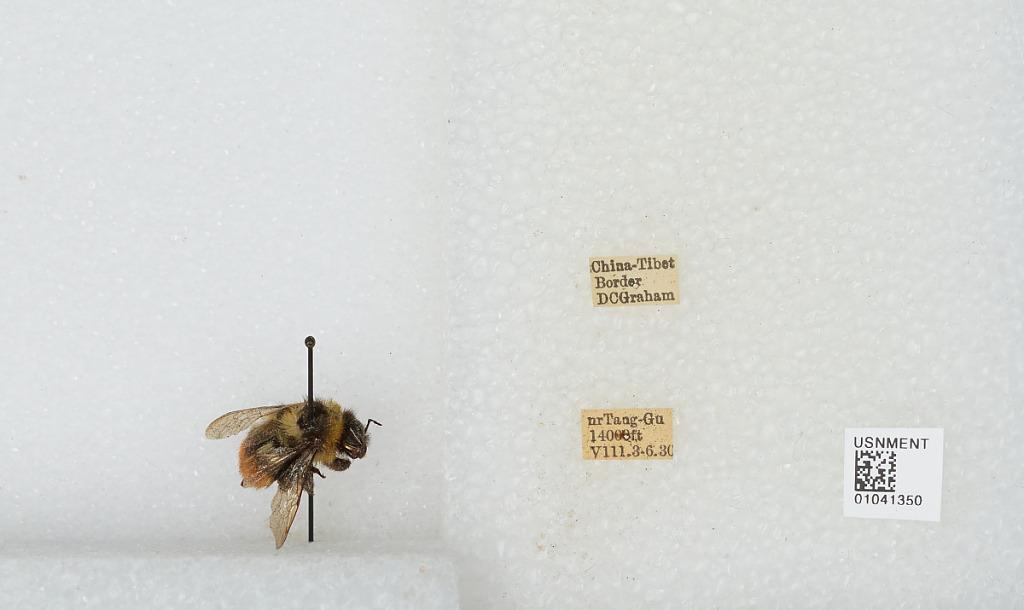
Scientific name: Bombus sp.
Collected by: D. Graham
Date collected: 1930-8-3
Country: China
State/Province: Sichuan
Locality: near Tanggo